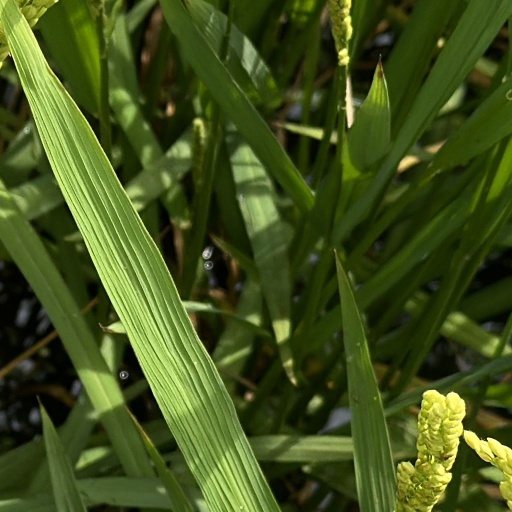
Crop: rice